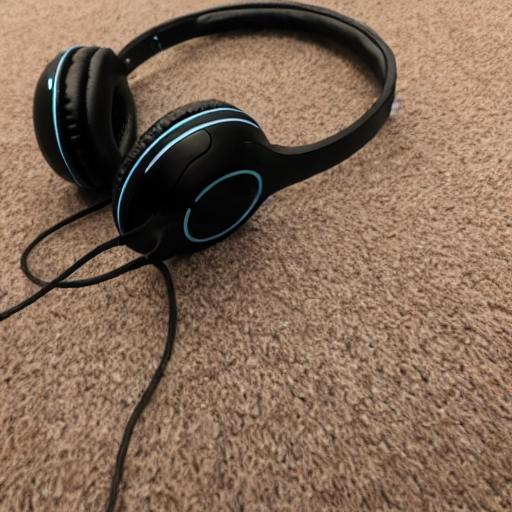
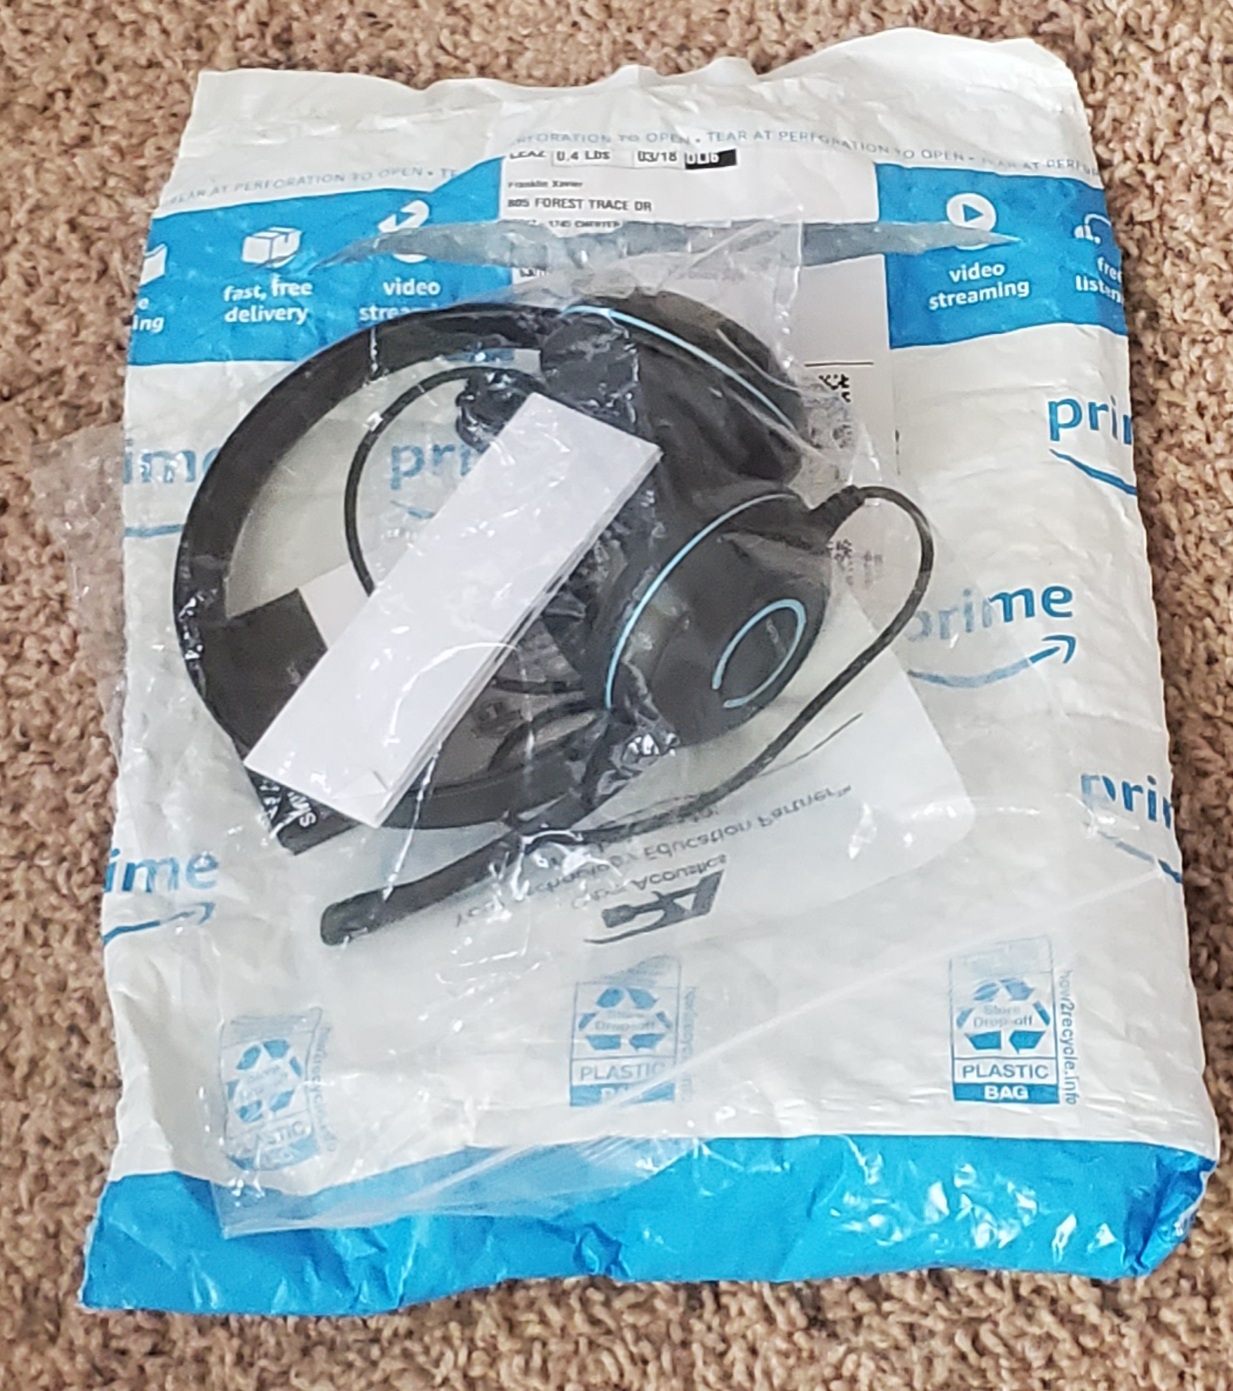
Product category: headphones
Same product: no